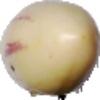
Label: pepino